Candid photography

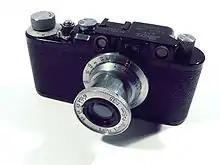
The 35mm Leica camera first introduced in the 1920s is associated with candid photography.

The person who is generally credited with being the first available light "candid" photographer is Dr. Erich Salomon who photographed the social elite in Berlin, Germany and politicians and diplomats during the late 1920s and early 1930s with a 1 3/4 x 2 1/4 glass plate or cut, sheet, film camera called the Ermanox, fitted with an f/1.8 Ernostar lens. The Ermanox was introduced by the Ernemann-Werke (Works) of Dresden, Germany, in 1924.